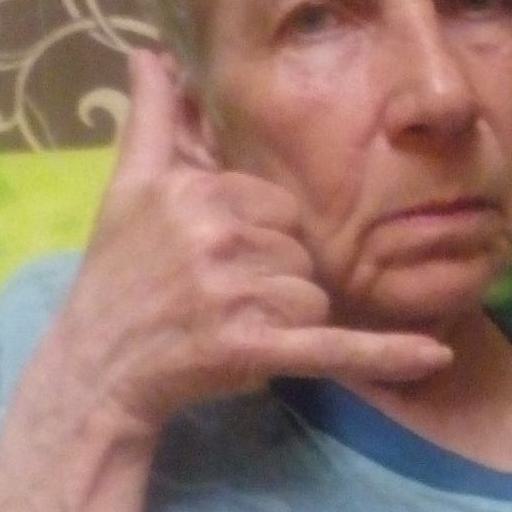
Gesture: call